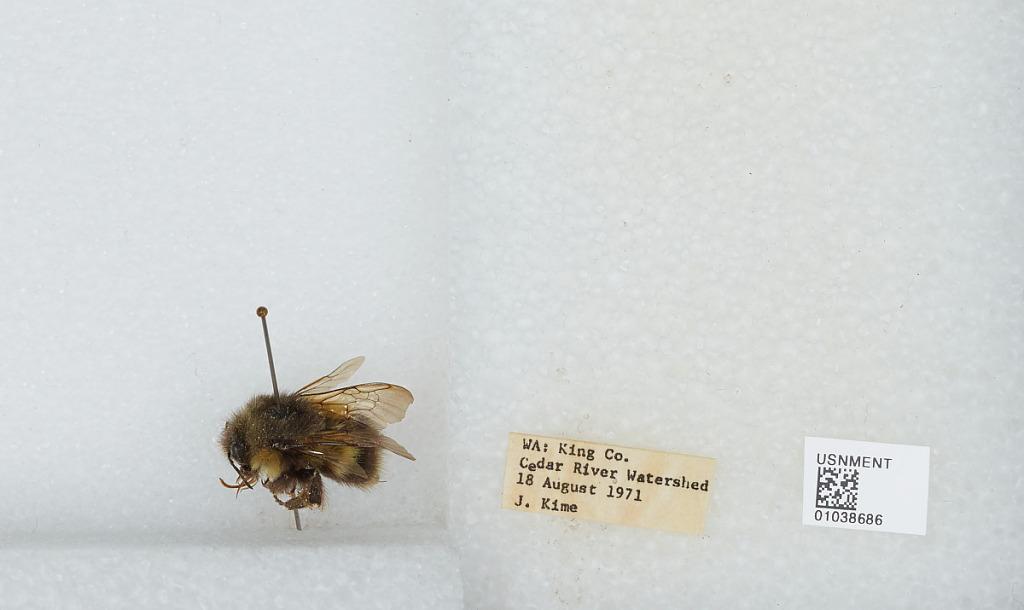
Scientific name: Bombus (Pyrobombus) sitkensis Nylander
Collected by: J. Kime
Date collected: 1971-8-18
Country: United States
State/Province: Washington
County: King
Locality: Cedar River Watershed
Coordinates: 47.3931, -121.948